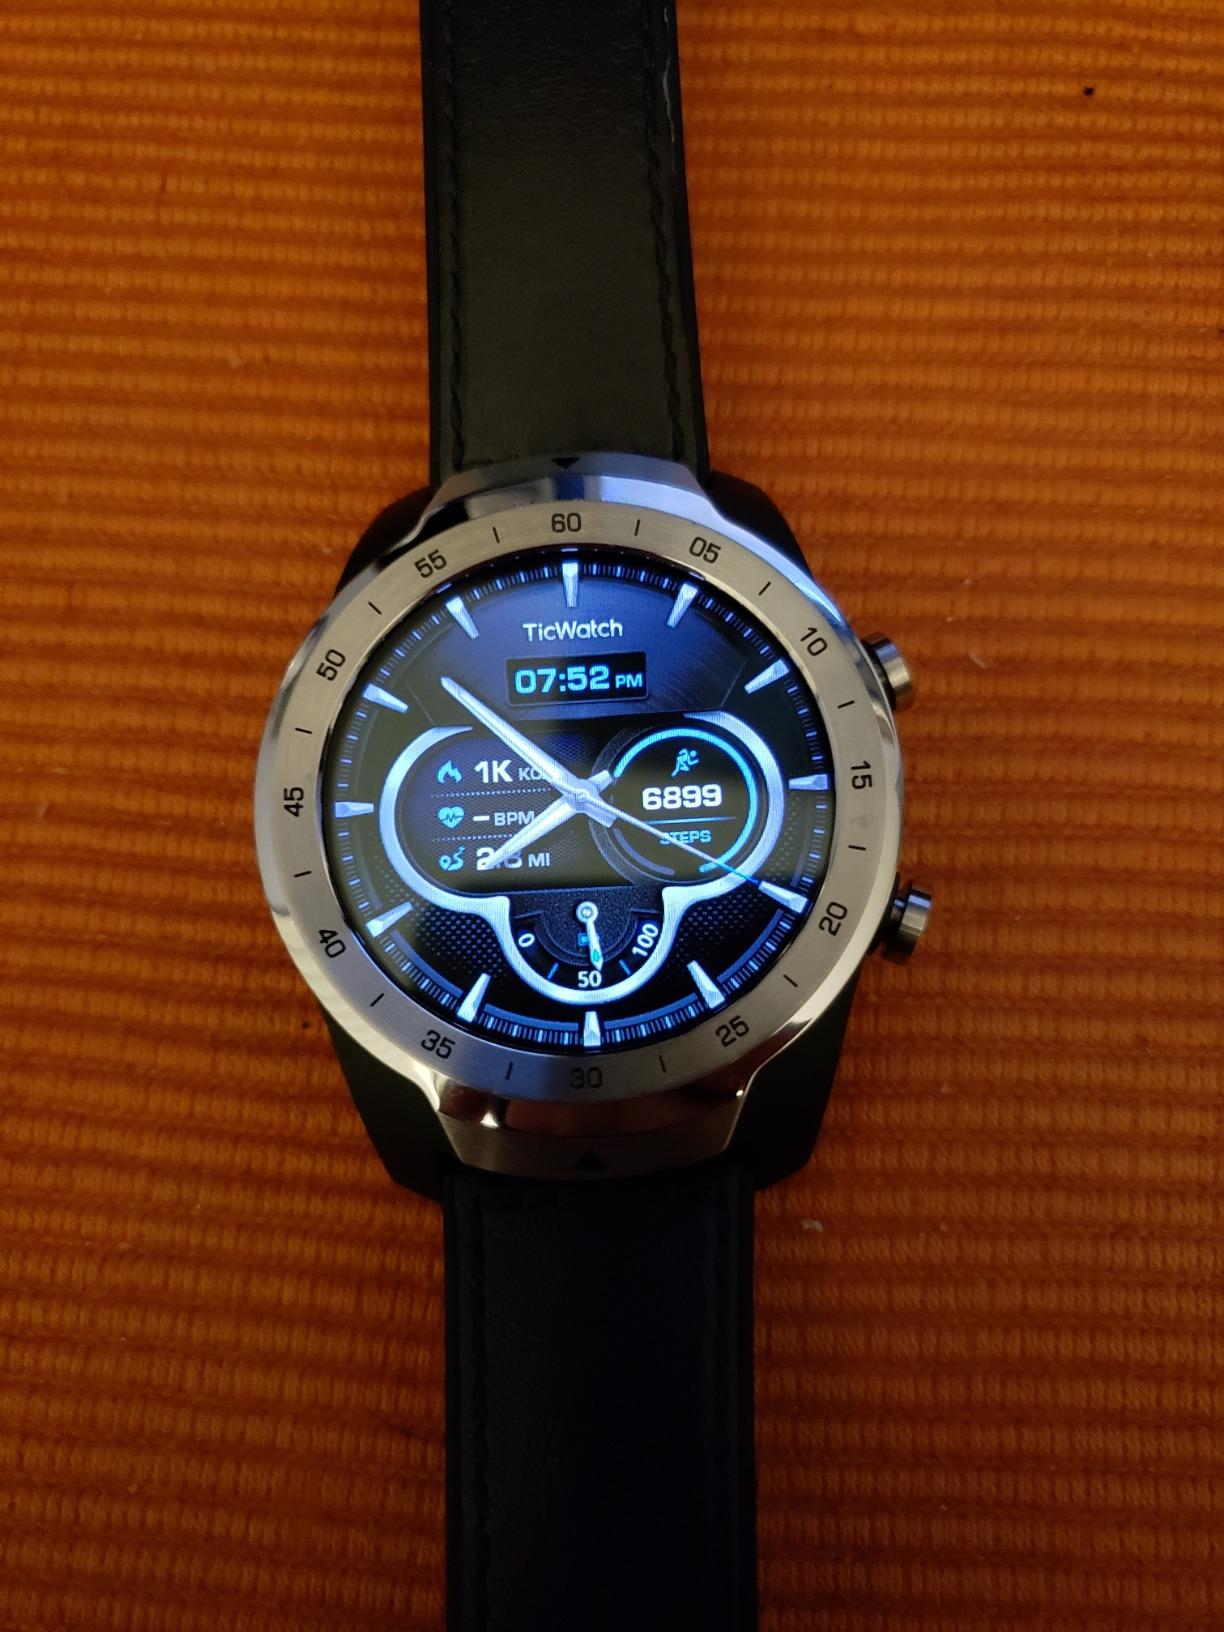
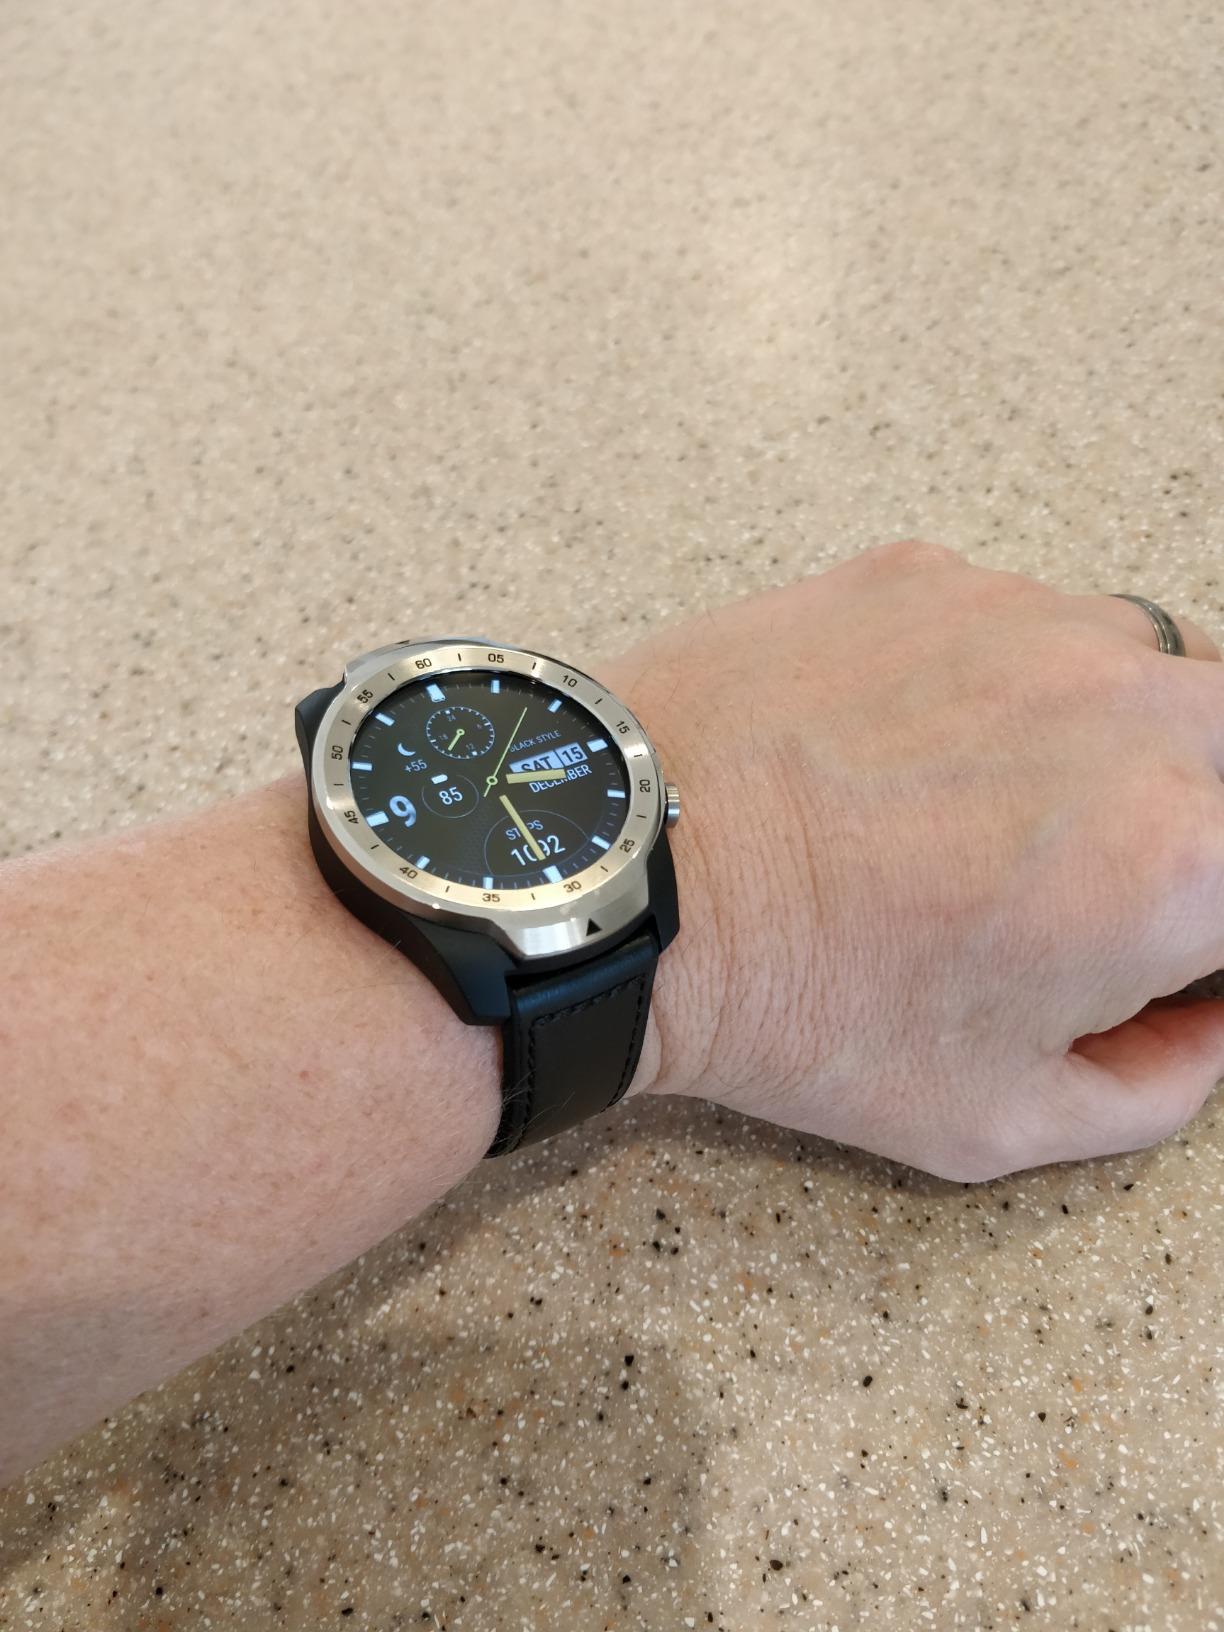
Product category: smartwatch
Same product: yes